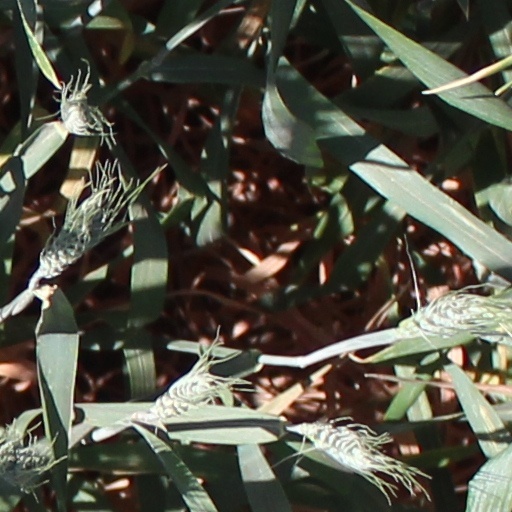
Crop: wheat